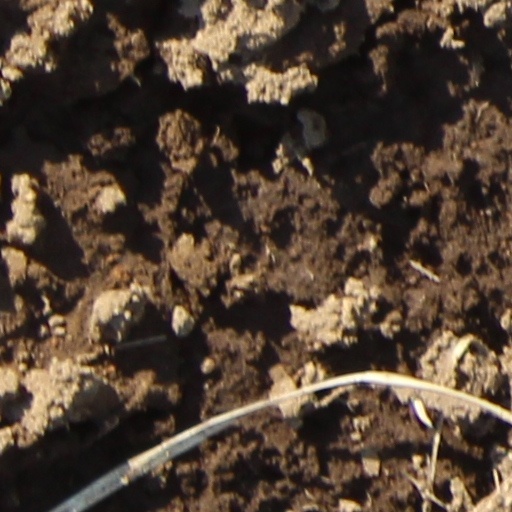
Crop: wheat